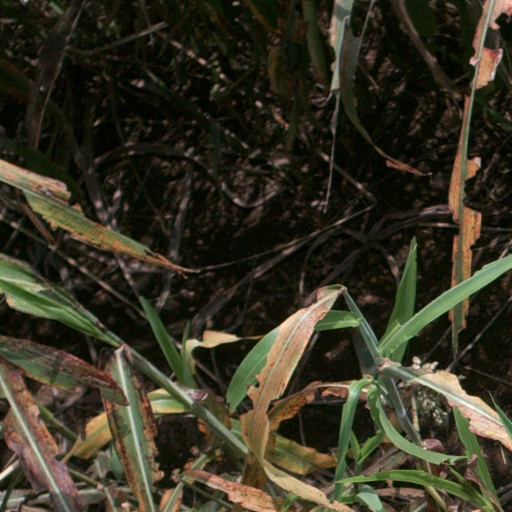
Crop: sorghum